1923 Tour de France

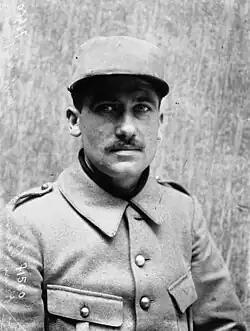
Henri Pélissier, winner of the 1923 Tour de France

The first stage was won by Robert Jacquinot, who had also won the first stage of the 1922 Tour de France.